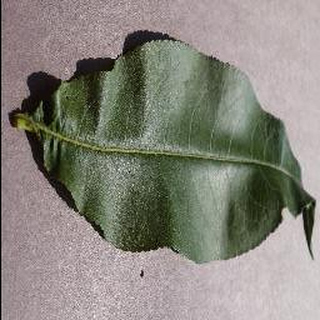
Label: healthy_peach